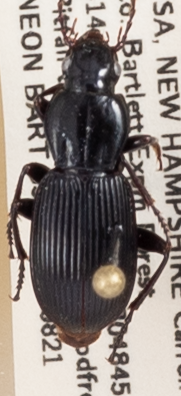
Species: Pterostichus tristis
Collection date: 2019-08-21
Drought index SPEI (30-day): -0.554
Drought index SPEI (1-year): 0.9
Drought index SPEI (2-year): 0.71